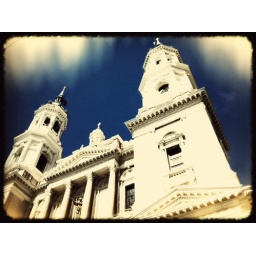
i love the tall towers against the blue sky.